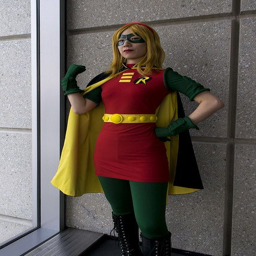
cosplay by in the costumes